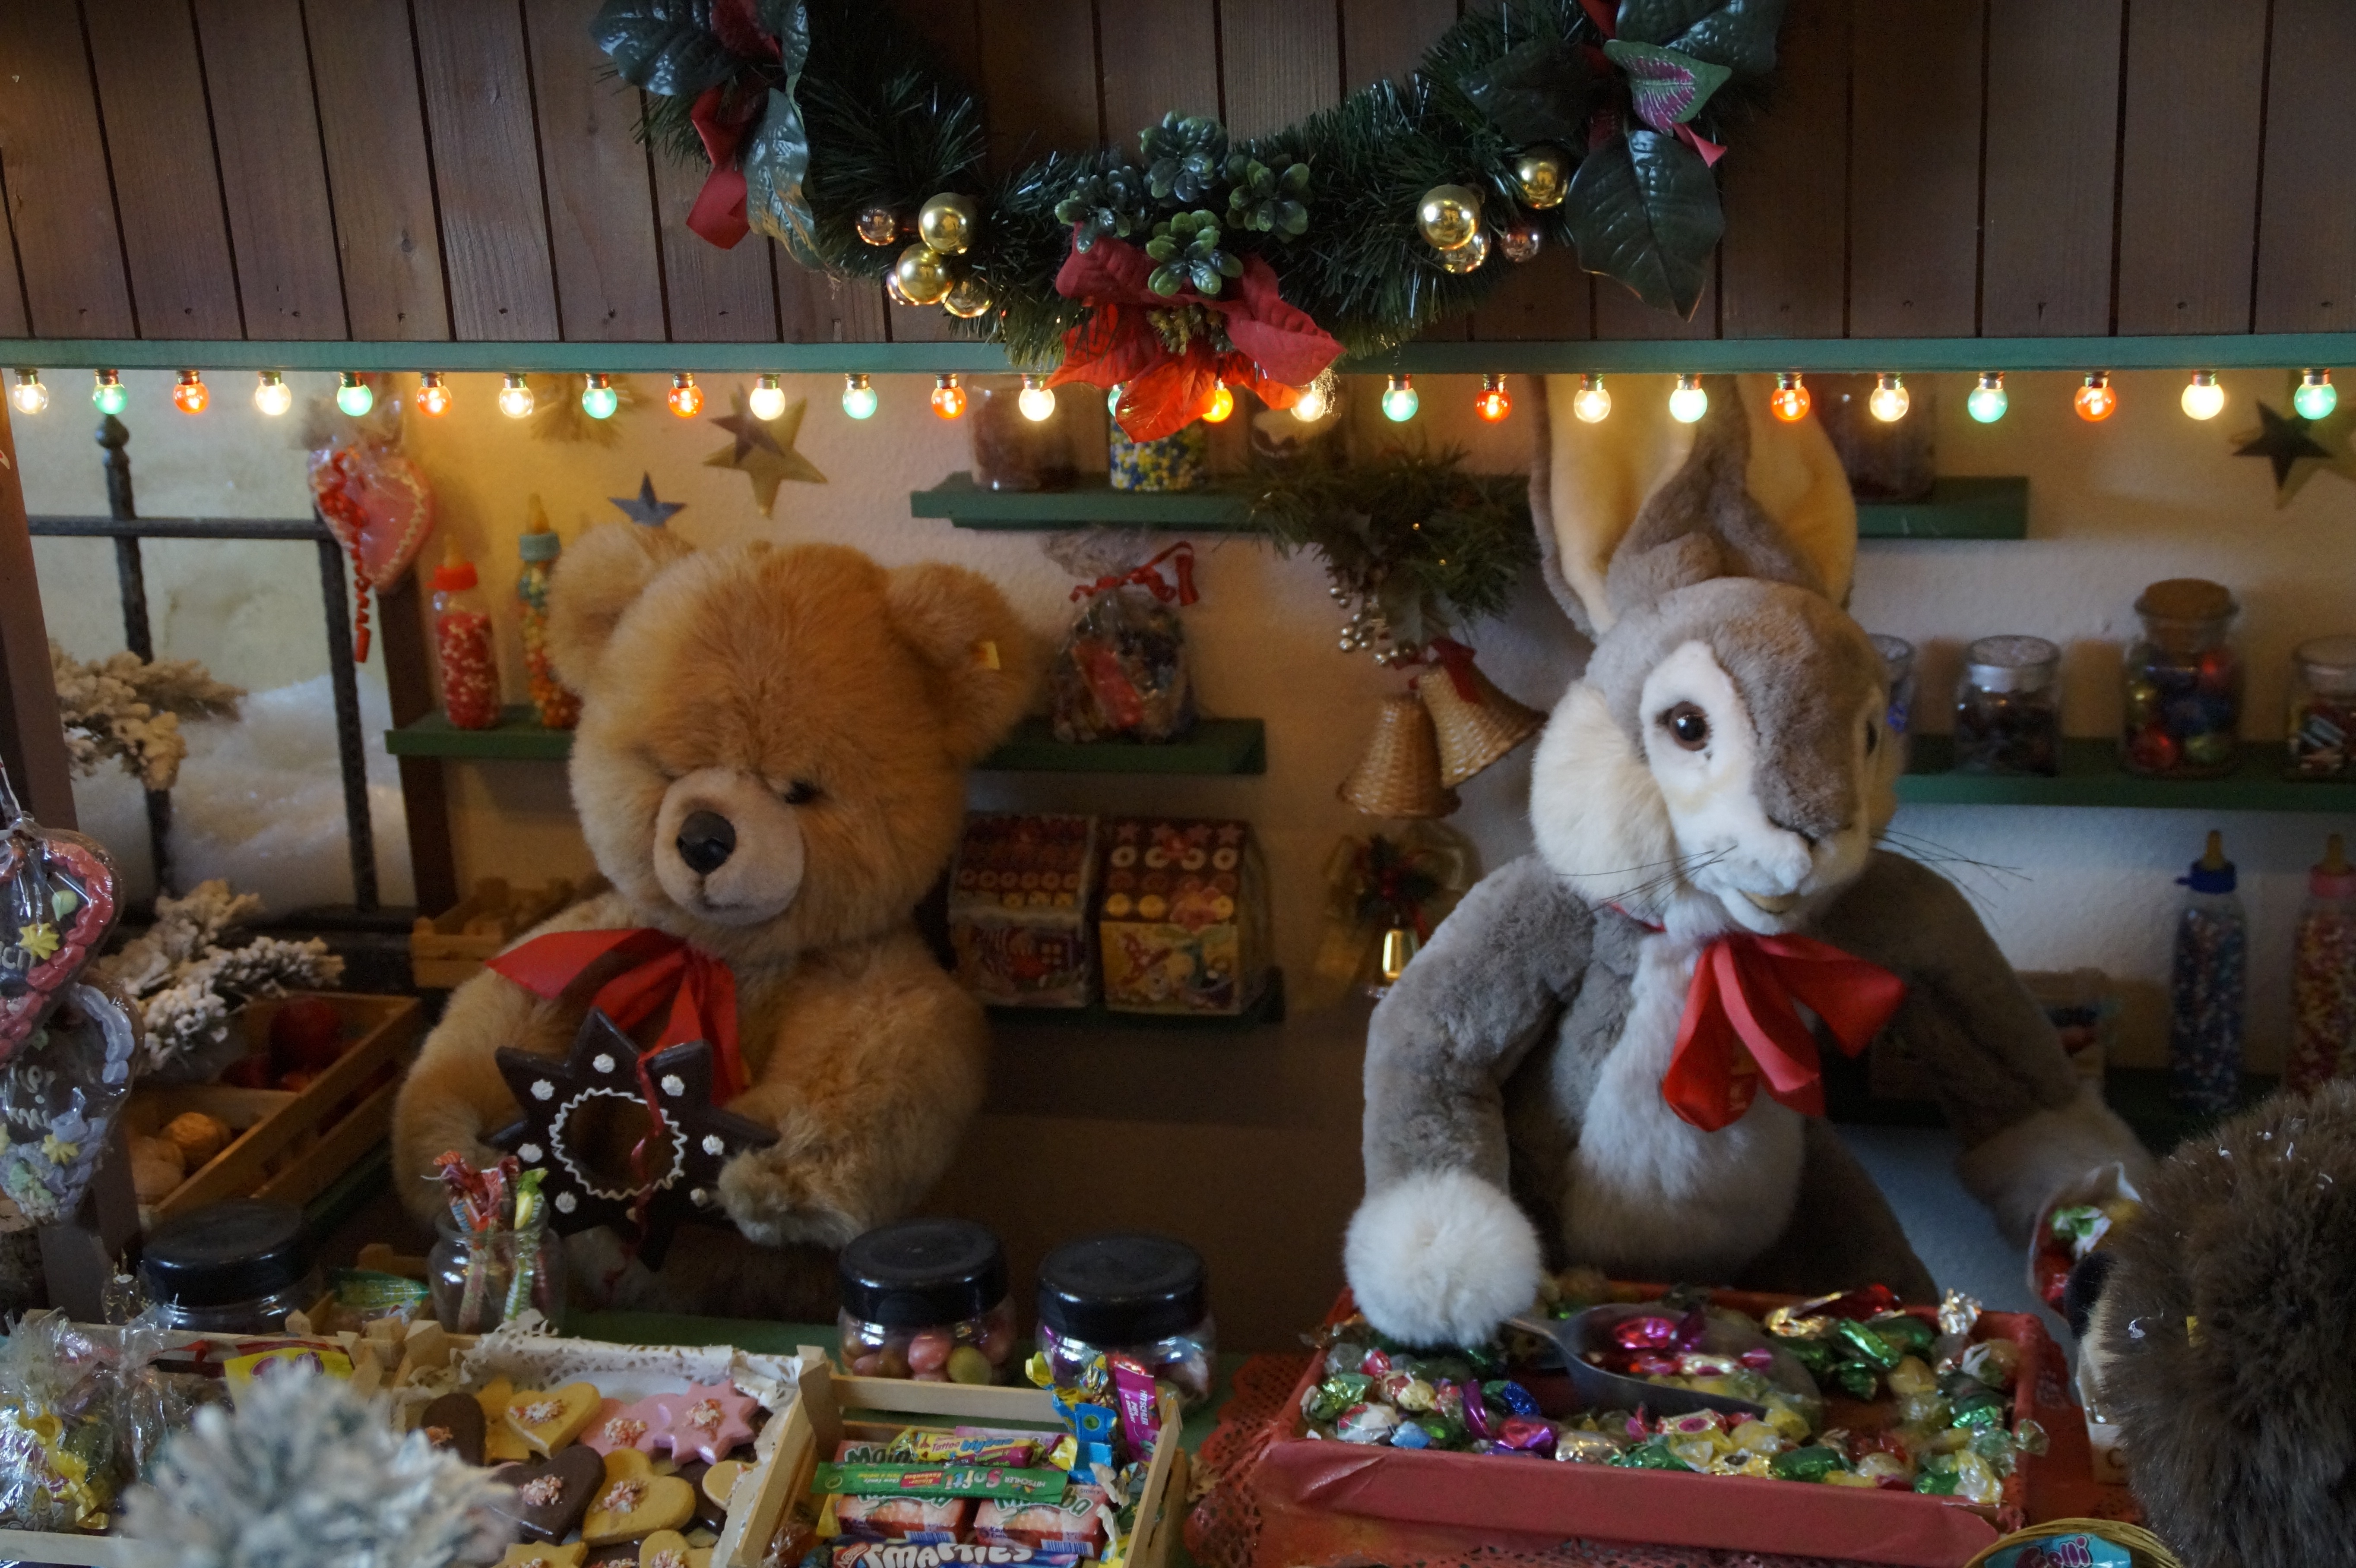
light, decoration, museum, holiday, child, market, colorful, christmas, toy, teddy bear, children, stand, stall, toys, candy, event, sale, christmas market, confectionery, soft toy, christmas stand, sales stand, lichterkette, bude, steiff, stiff museum, giengen at the hot, button in ear